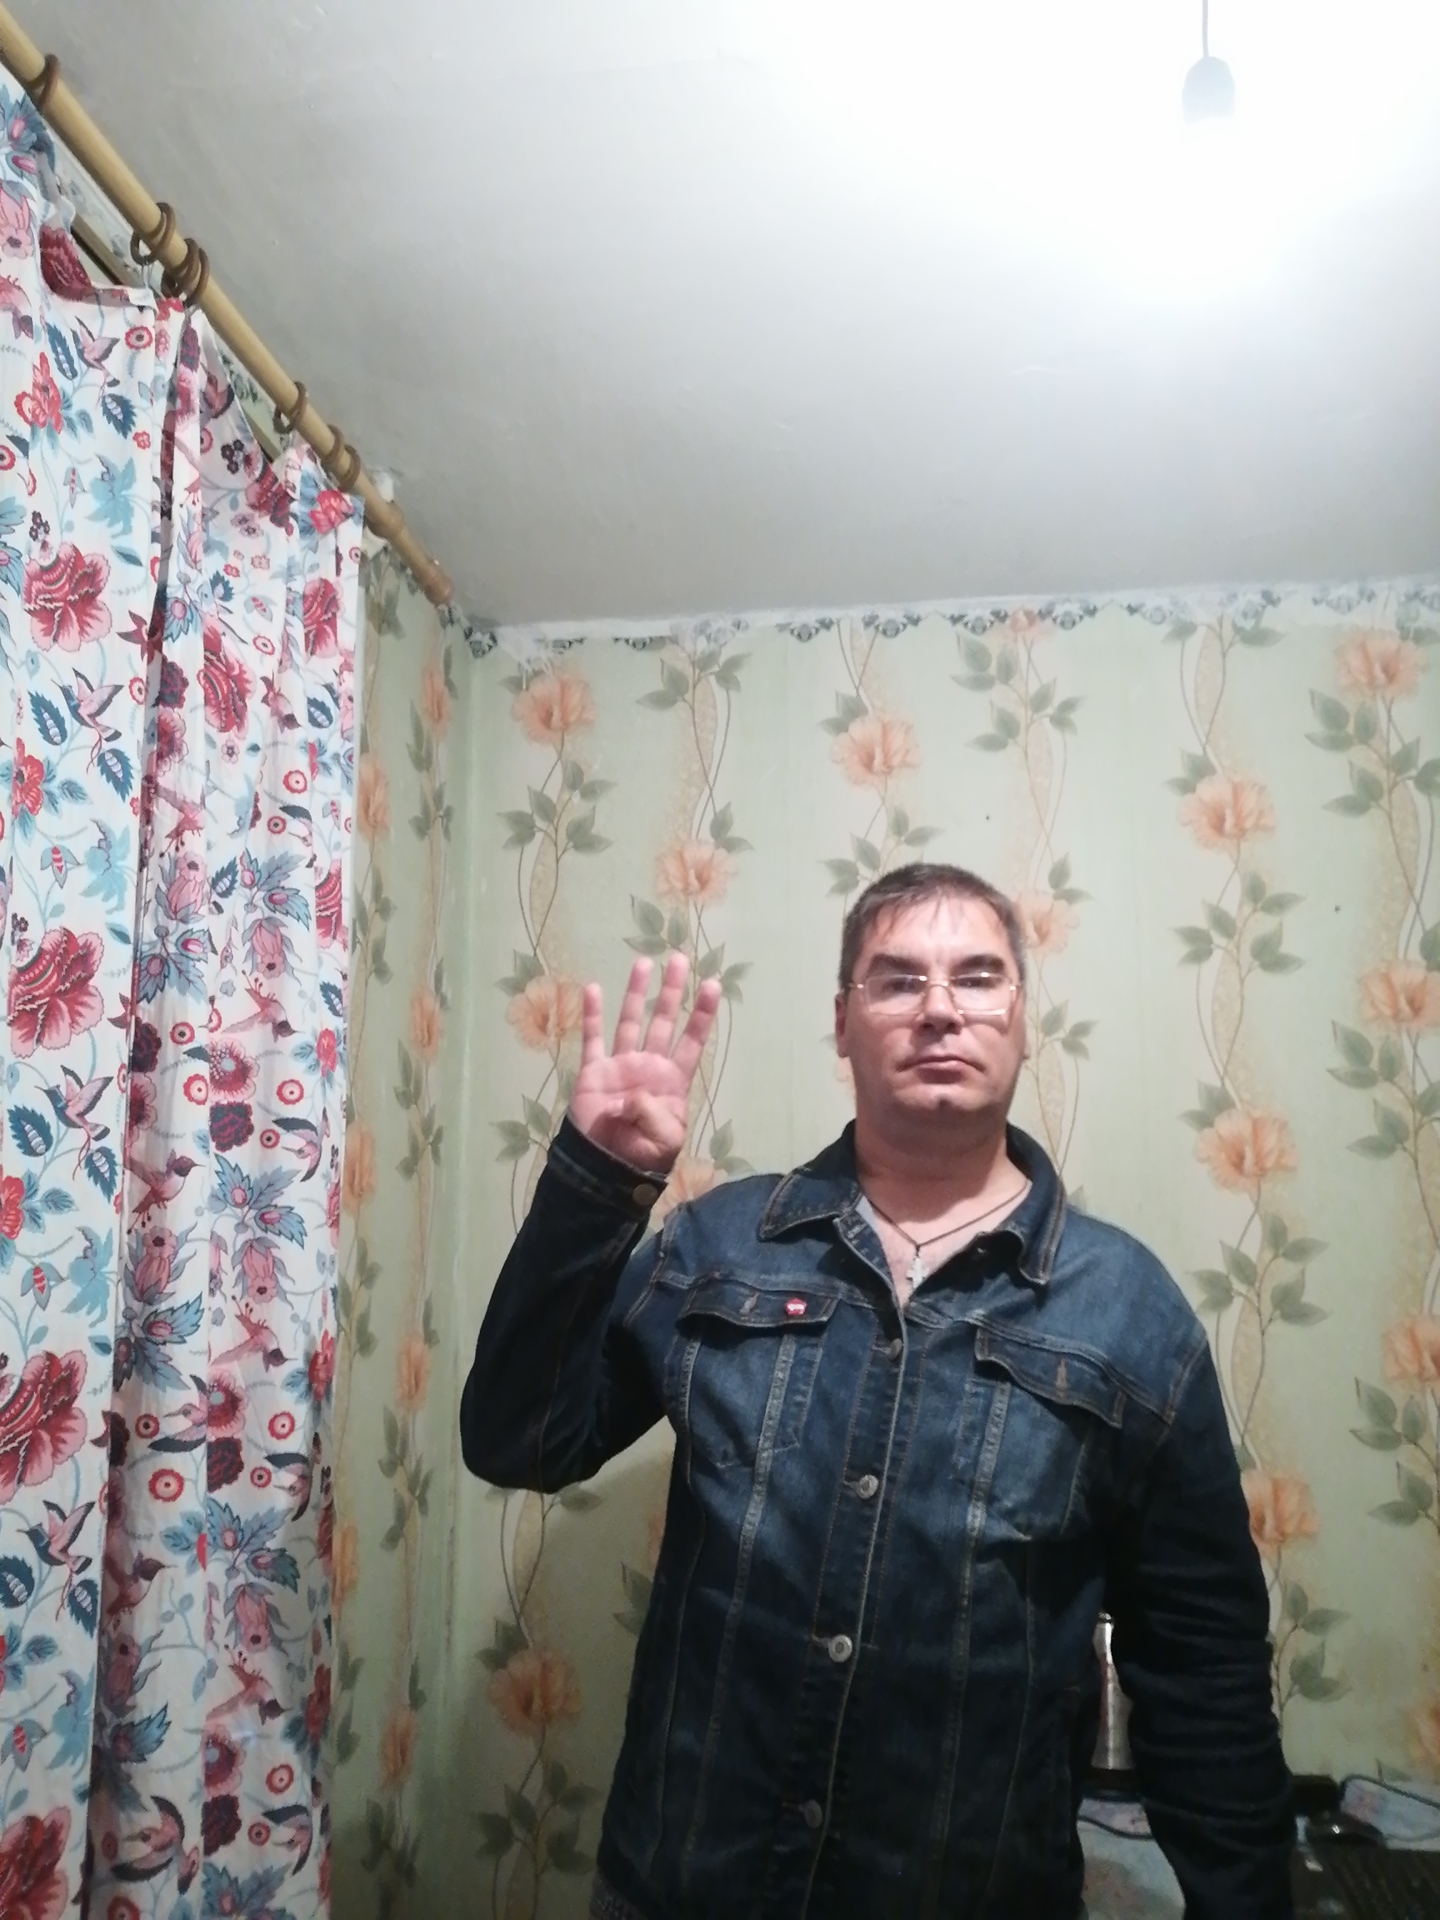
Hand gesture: four